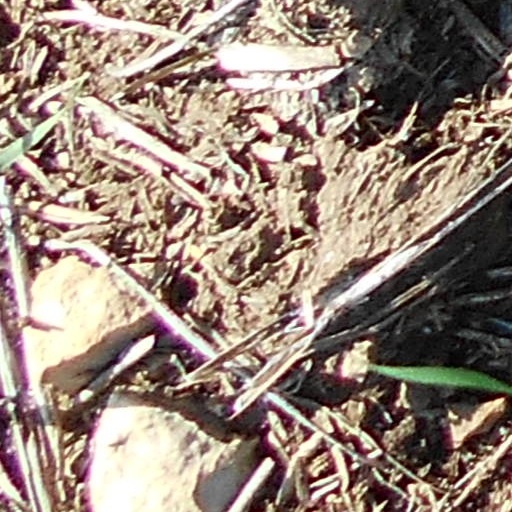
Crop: wheat